Aucke van der Werff

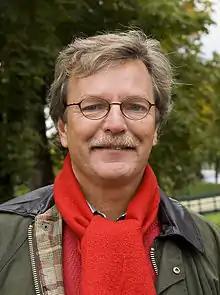
Aucke van der Werff

Van der Werff was a teacher of English. From 1990 to 1998, he was a member of the municipal council of Wymbritseradiel and subsequently an alderman till 2002. In 2003, he became mayor of het Bildt. In 2010, he became mayor of Noordoostpolder.